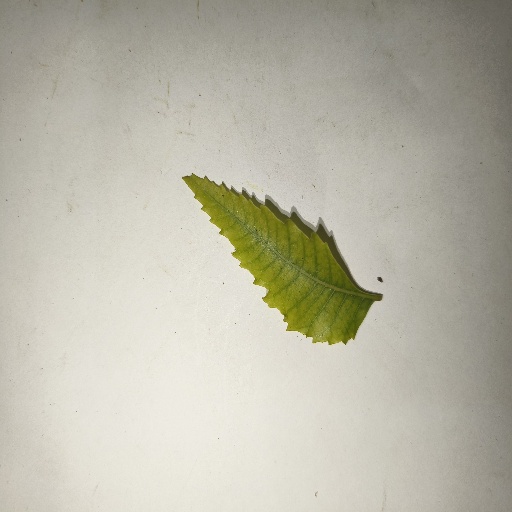
Species: Neem
Leaf condition: Yellow Leaf